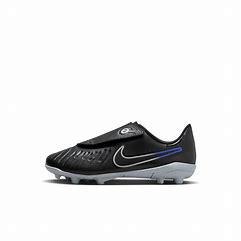
Brand: Nike
Model: Jr Tiempo Legend 10 Club